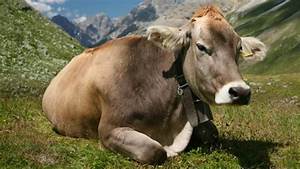
Label: mucca